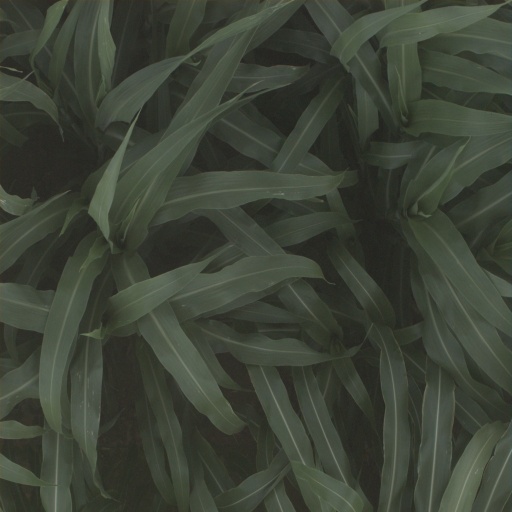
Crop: sorghum